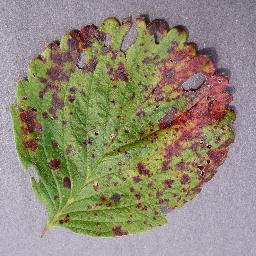
Label: Strawberry___Leaf_scorch